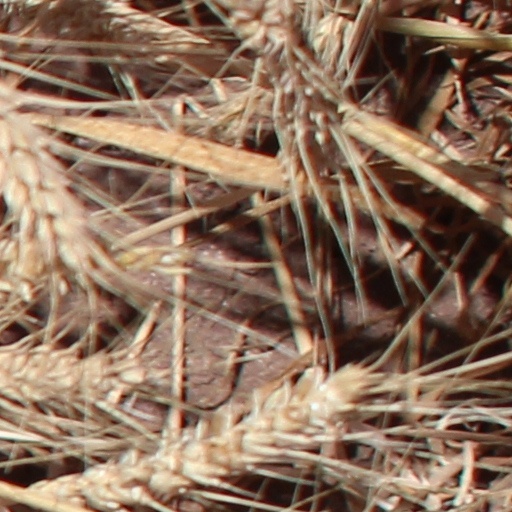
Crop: wheat